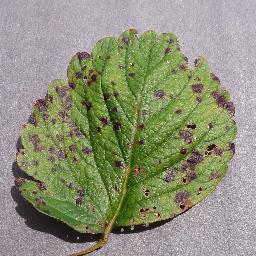
Label: Strawberry___Leaf_scorch